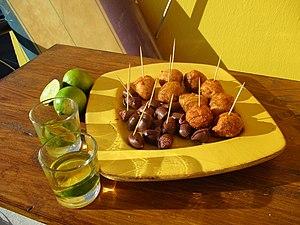
Ti-punch, acras de morue, et boudins créoles
Le ti-punch ou ti-ponch est un cocktail à base de rhum, de citron vert, et de sirop de batterie, de sucre roux de canne, ou sirop de canne à sucre. Variante des punch, mojito, daïquiri, cuba libre, caïpirinha, et caïpiroska, il est un cocktail-apéritif traditionnel festif, et une institution sociale emblématique des cuisines antillaise, guyanaise, réunionnaise, et haïtienne.